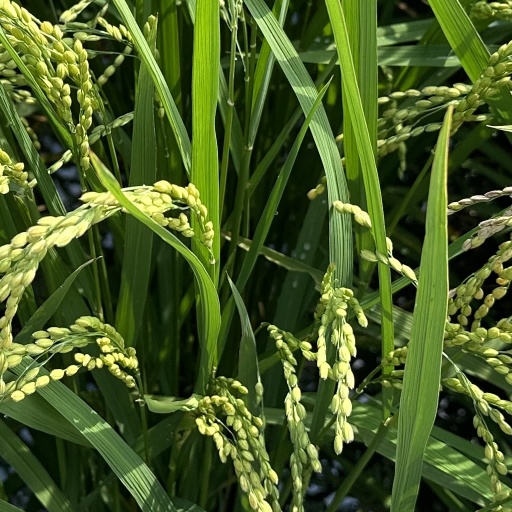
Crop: rice